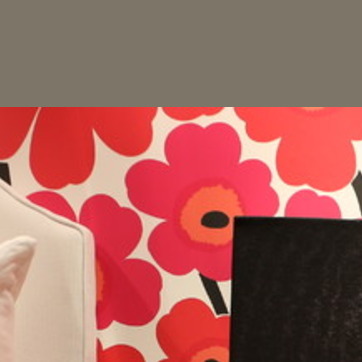
Material: wallpaper